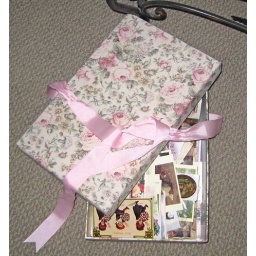
More ephemera in a fabric covered box I keep under my coffee table in living room.